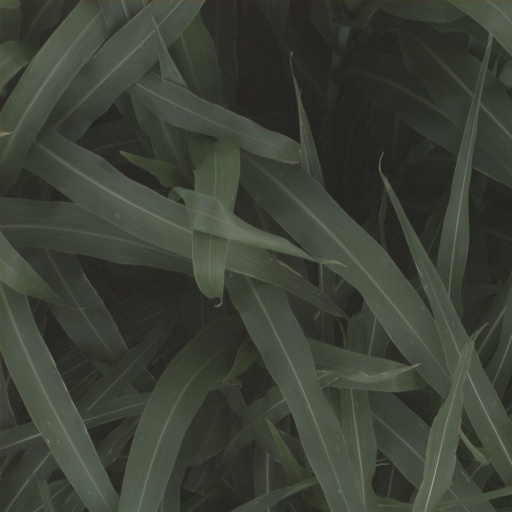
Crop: sorghum